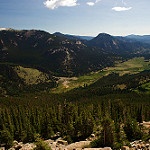
Scene: Outdoor